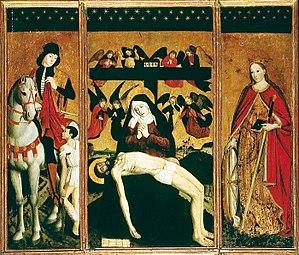
Ludovico Brea, ou Louis Bréa, ou Ludovic Bréa, né vers 1450 à Nice, et mort vers 1522-1525, est un peintre italien actif à Nice, dans l'arrière-pays niçois, à Gênes et sur la Riviera ligure. Il fait partie des peintres primitifs niçois.